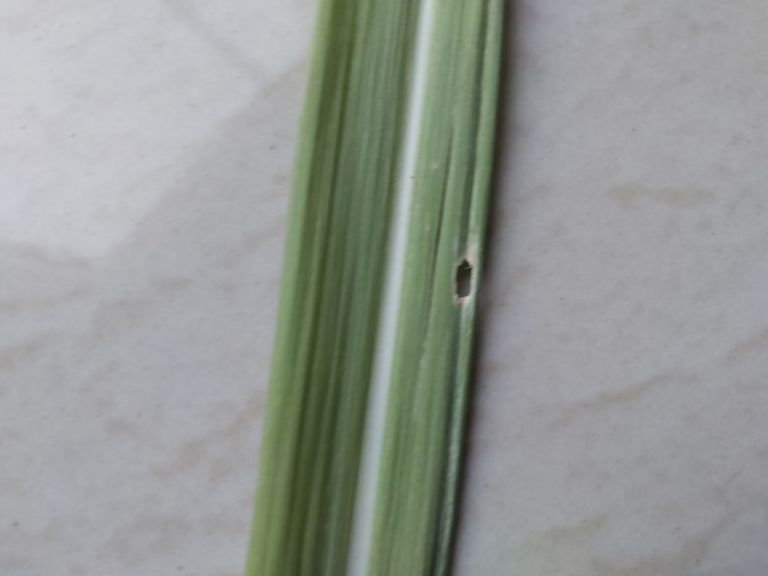
Label: Viral Disease